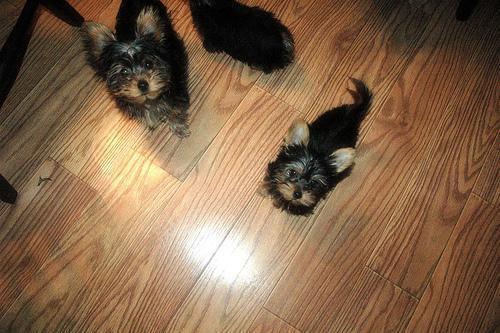
Yorkshire_terrier